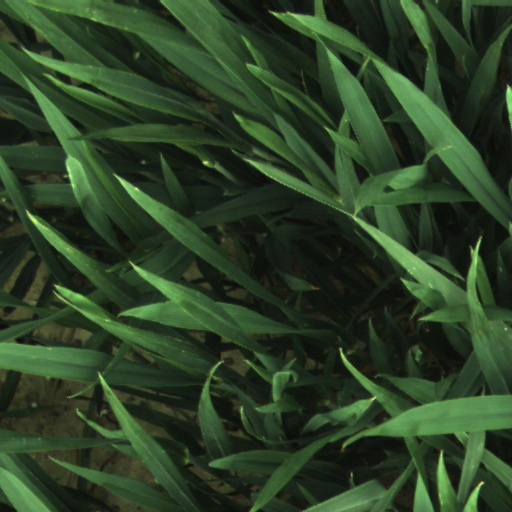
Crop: wheat